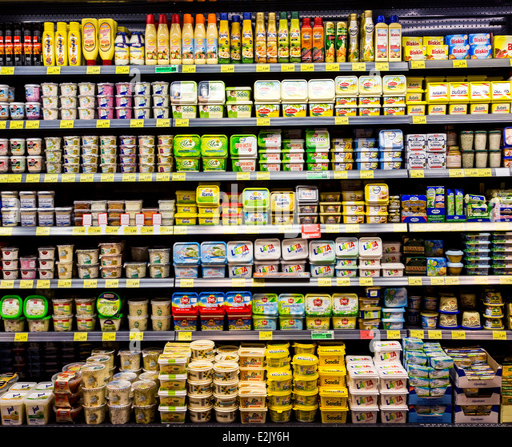
shelf with food in a supermarket .